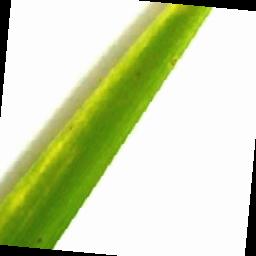
Label: Rice___Leaf_Blast